Viktor Olgyai

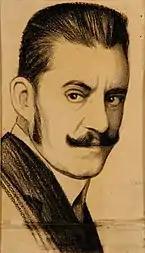
Self-portrait (date unknown)

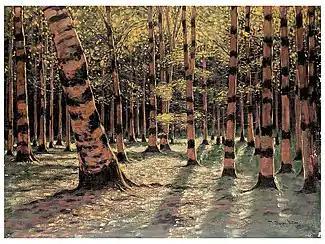
Closeup of the Forest (1910)

Viktor Olgyai, originally Viktor Matirko (1 November 1870, Spišská Nová Ves - 20 June 1929, Salzburg) was a Hungarian painter and graphic artist. His family's name was changed in 1892.